Aimee Van Wynsberghe

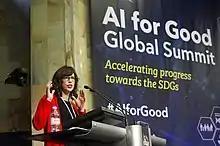
At the "AI for Good Global Summit" in 2018

In 2015, van Wynsberghe and Noel Sharkey established the Foundation for Responsible Robotics (FRR), a not-for-profit, non-governmental organization that advocates for the ethical design and production of robots. In founding the FRR, van Wynsberghe and Sharkey cited the urgent need for a greater level of accountability and attention to ethics in the design of robots, especially those that complete jobs through automation. She is the president of the foundation, organizing multi-stakeholder workshops; writing and disseminating consultation documents and reports; establishing public-private partnerships; and addressing legislative bodies within the European Union.